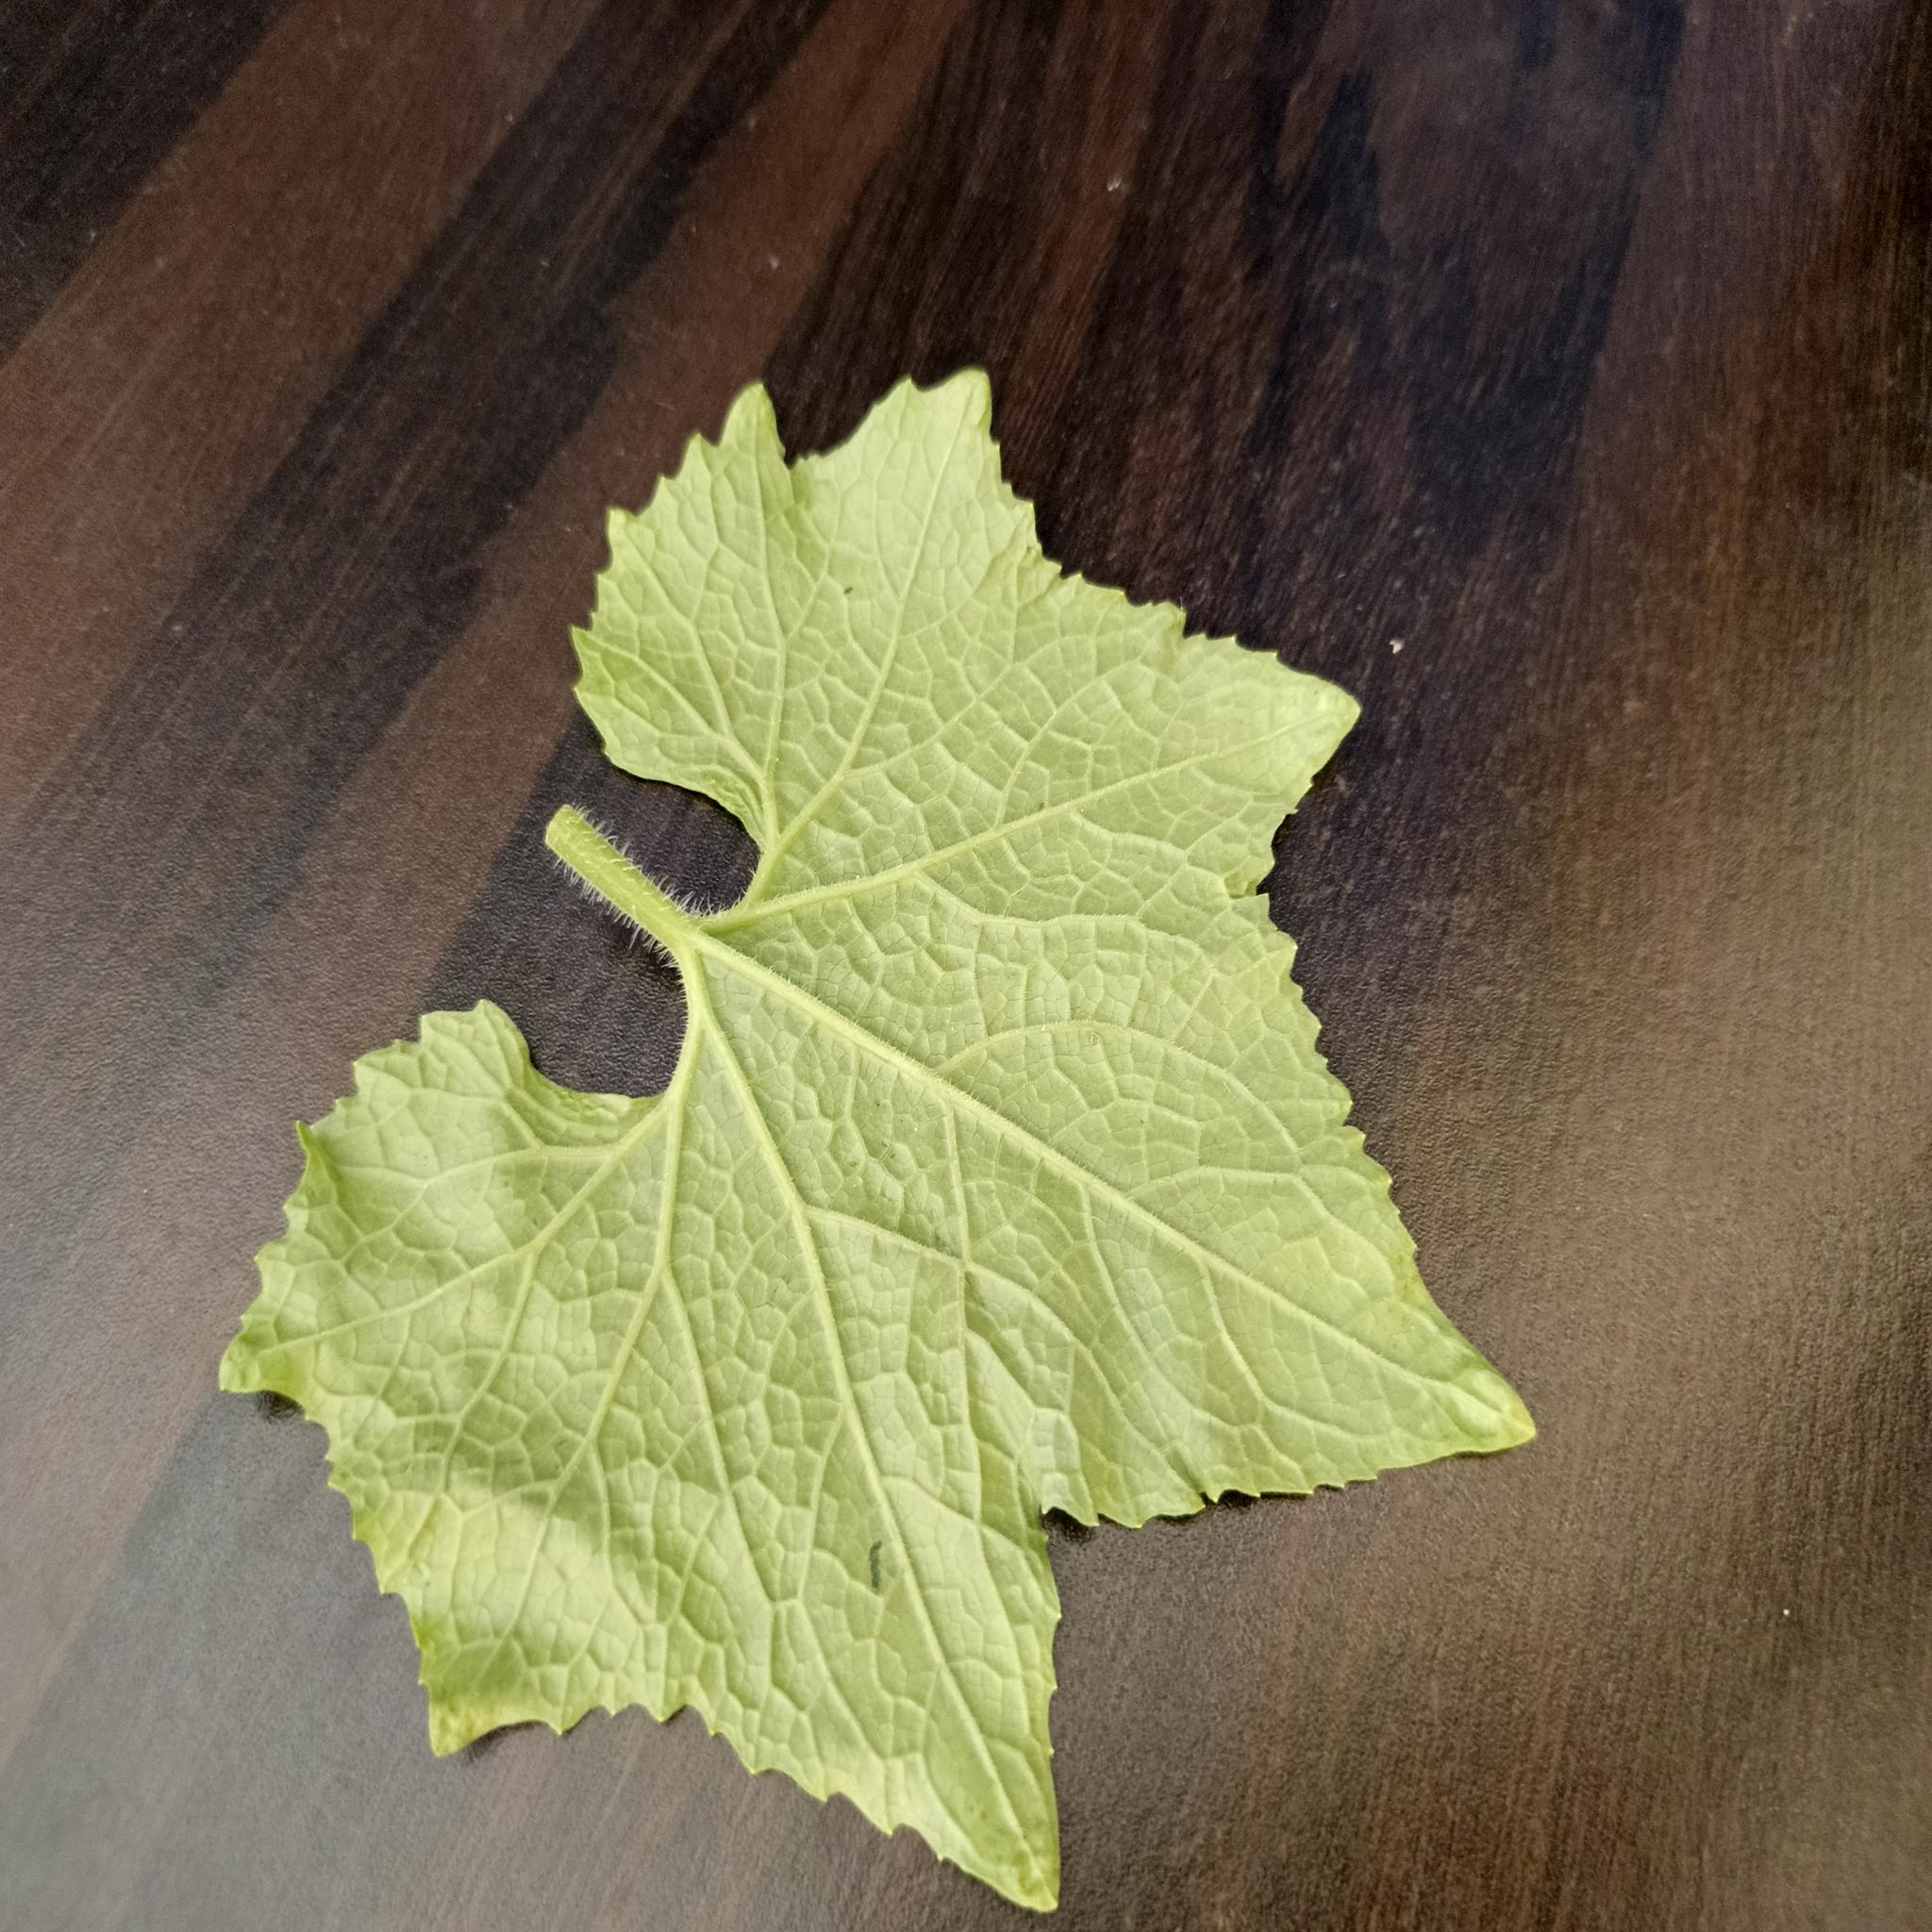
Label: Healthy